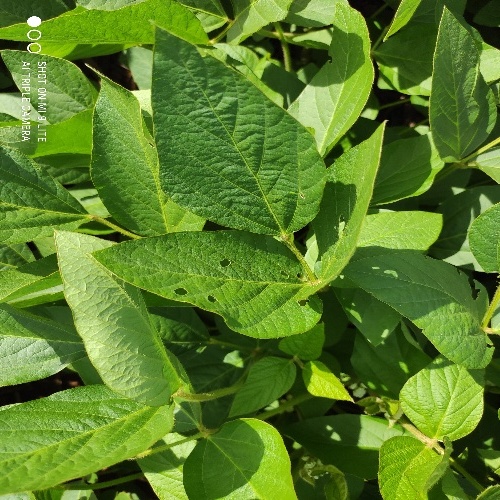
Label: Diabrotica_speciosa